Valkhof Museum

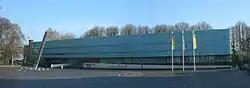
The museum in 2007

The Valkhof Museum is an archaeology and art museum in Nijmegen, Netherlands.